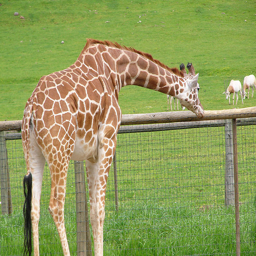
A giraffe smelling a fence that is keeping it in.
A giraffe bending over to investigate part of the fence.
A giraffe in a zoo bending over the fence towards where impalas are grazing
a giraffe near a fence with a green field background
A giraffe standing next to a fence with its head down.